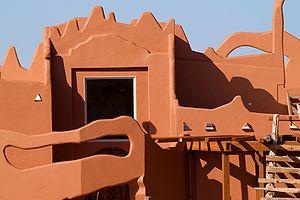
La ville d’Apple Valley est située dans le comté de Washington, dans l’État de l’Utah, aux États-Unis. Lors du recensement de 2010, sa population s’élevait à 701 habitants, estimée à 427 habitants en 2007.